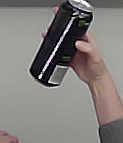
Product: monster_energydrink